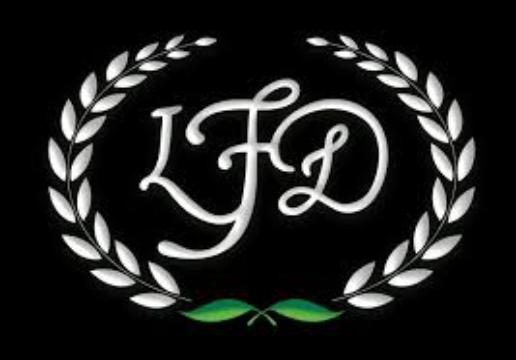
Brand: La Flor Dominicana
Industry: Necessities